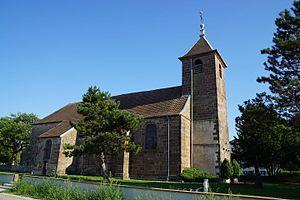
L'église Saint-Hippolyte de Roye (Haute-Saône)
Roye est une commune française située dans le département de la Haute-Saône en région Bourgogne-Franche-Comté.